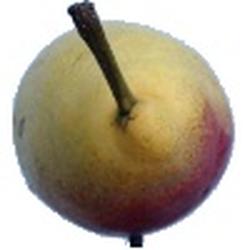
Label: Pear